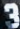
Number: 3